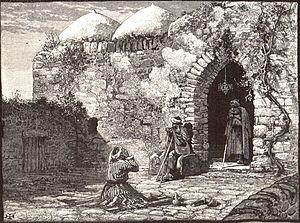
La Terre Sainte. Son histoire, ses souvenirs, ses sites, ses monuments / par Victor Guérin,... P.305 עברית: קבר יונה הנביא בגת חפר (כיום משהד), איור מספרו של ויקטור גרן משנות ה-80 של המאה ה-19
Jonas est prophète des trois religions monothéistes que sont le judaïsme, le christianisme et l'islam.
Machhad, Mechhed, Mashhad ou Méched est la deuxième plus grande ville d'Iran et une des villes les plus saintes du chiisme. Elle attire plus de 20 millions de pèlerins chaque année. Située au nord-est de l'Iran, capitale de la province du Khorassan-e Razavi située à plus de 900 km à l'est de Téhéran. Elle est surnommée la ville aux mille visages.